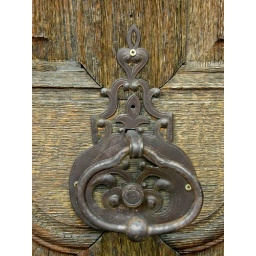
door knocker on a house built in 1762